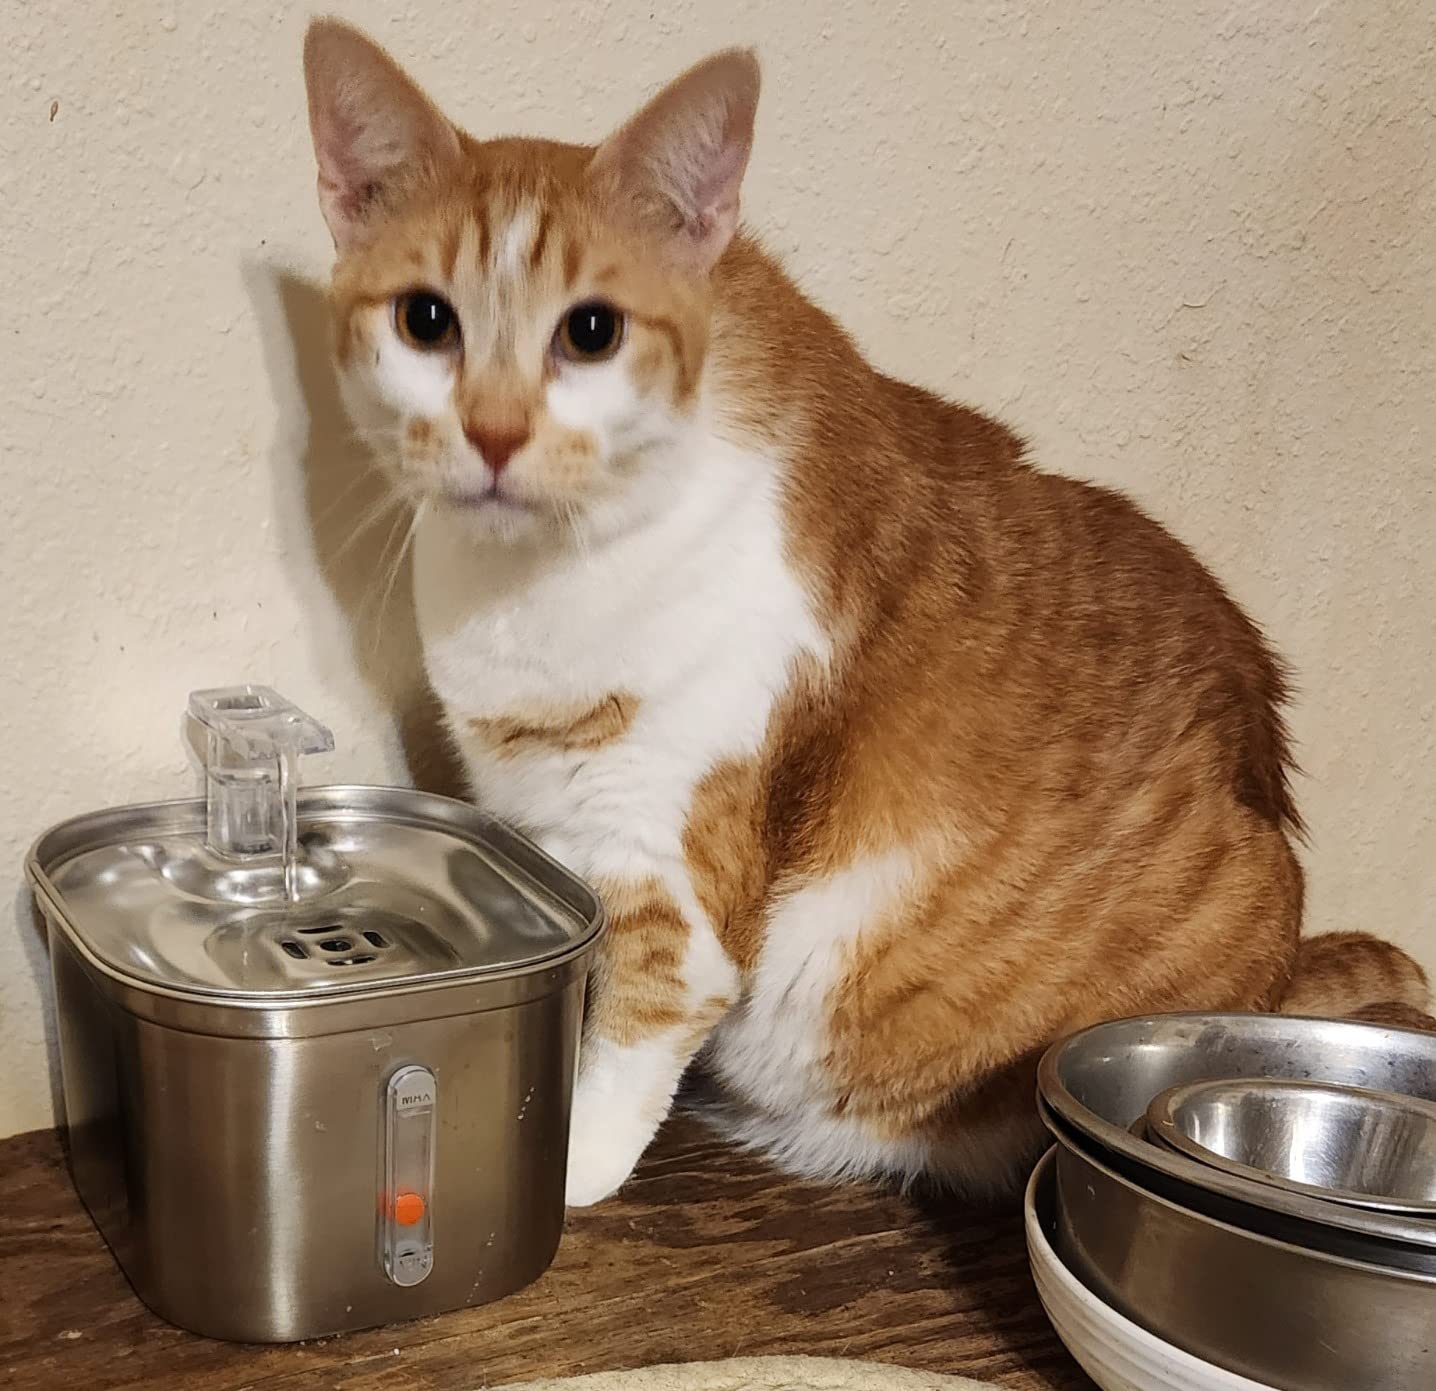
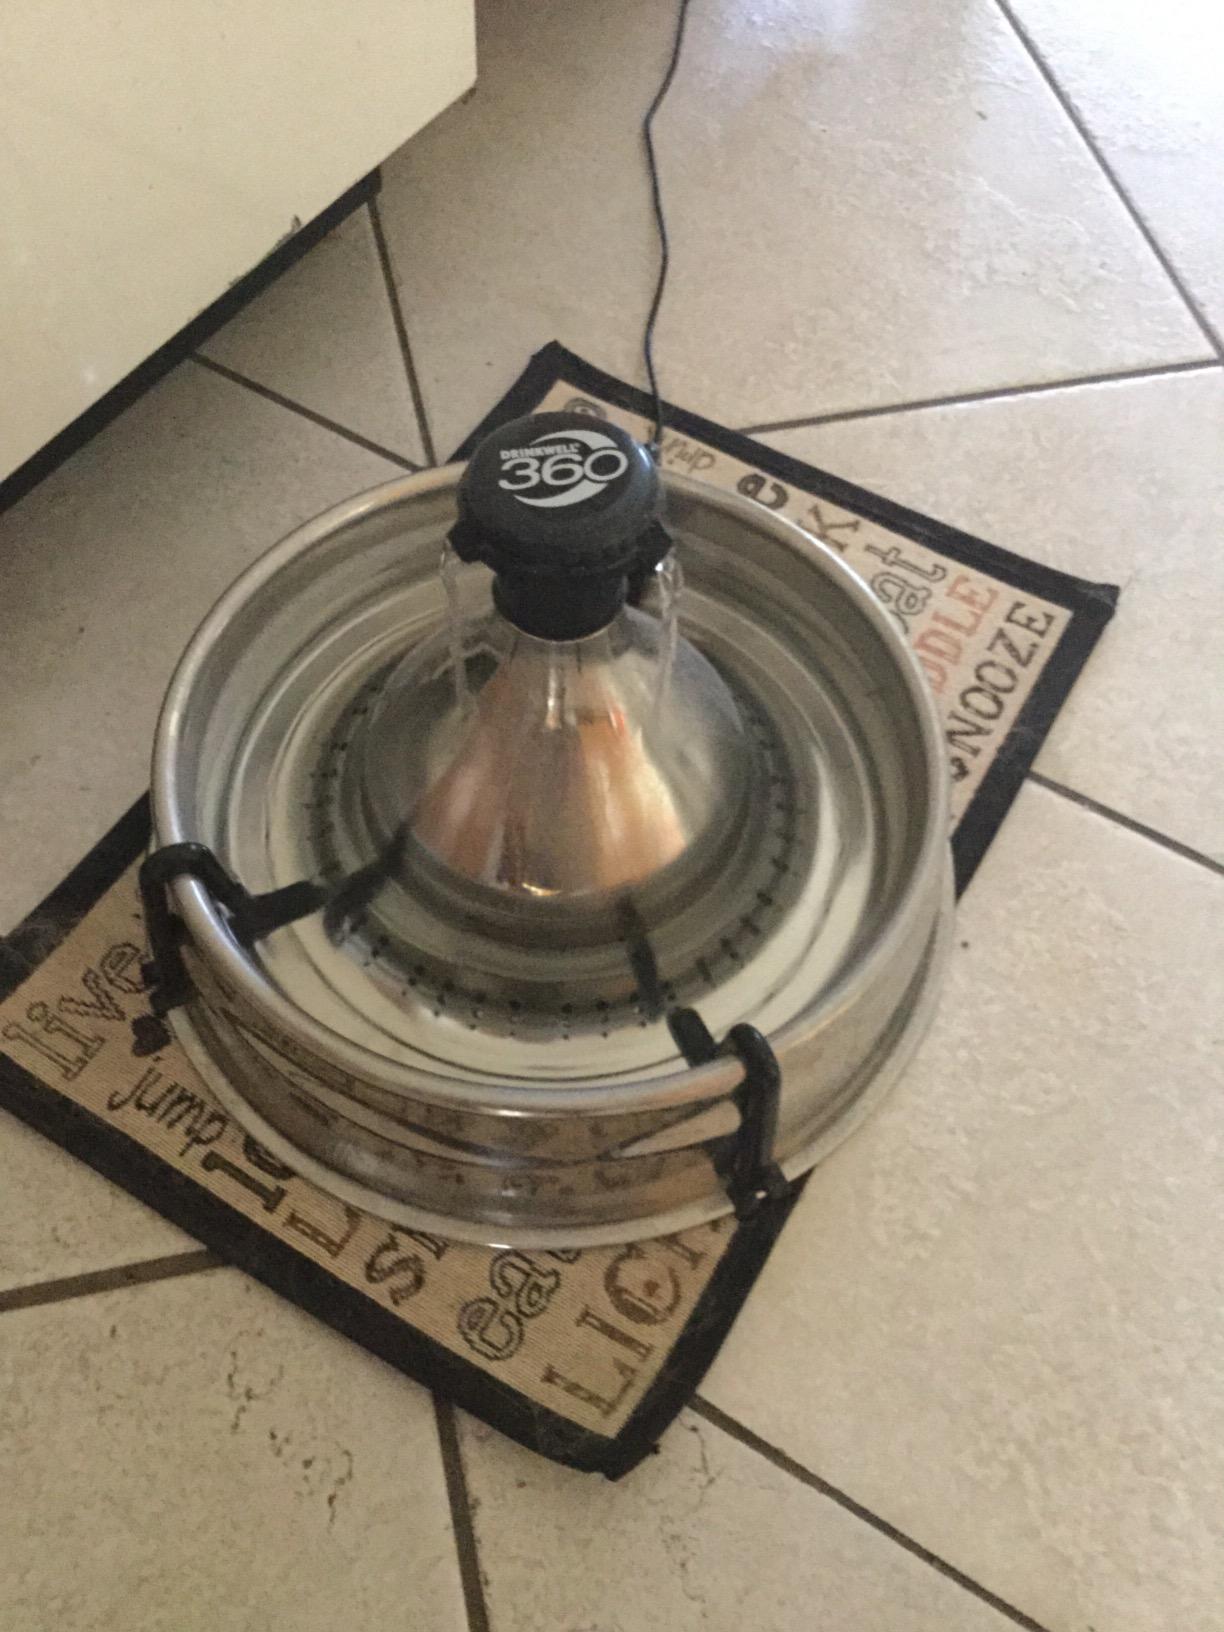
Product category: items_bowl
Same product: no